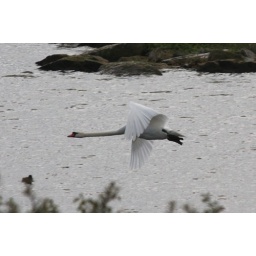
Swan flying across a lake in Northumberland